Israel–United States relations

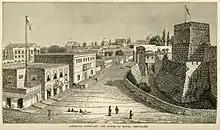
First American Consulate in Jerusalem, Ottoman Empire (1857)

Since the 1960s, the relationship between Israel and the United States has grown into a close alliance in economic, strategic and military aspects. The U.S. has provided strong support for Israel and has played a key role in the promotion of good relations between Israel and its neighbouring Arab states while holding off hostility from countries like Iran. In turn, Israel provides a strategic American foothold in the region as well as intelligence and advanced technological partnerships. Israel was seen as a counterweight to Soviet influence in the region during the Cold War. Relations with Israel are an important factor in the United States foreign policy in the Middle East.